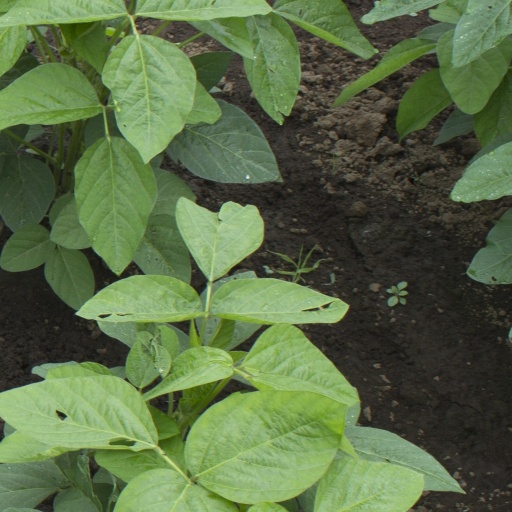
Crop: soybean